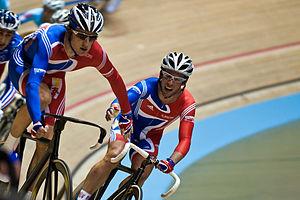
Sir Bradley Wiggins, est un coureur cycliste britannique né le 28 avril 1980 à Gand. Professionnel entre 2002 et 2016, il est spécialiste de la poursuite, a été champion olympique de poursuite individuelle en 2004 et 2008 et de poursuite par équipes en 2008 et 2016, et champion du monde de poursuite individuelle en 2003, 2007 et 2008, par équipes en 2007 et 2008, et de l'américaine en 2008. Il se consacre davantage au cyclisme sur route à partir de 2009. Troisième du Tour de France cette année-là, il a remporté le Critérium du Dauphiné en 2011 et 2012, Paris-Nice en 2012, le Tour de Romandie en 2012 et s'est classé deuxième du Tour d'Espagne 2011. Le 22 juillet 2012, il devient le premier Britannique vainqueur d'un Tour de France, devant son coéquipier et compatriote Christopher Froome. Il devient champion olympique du contre-la-montre un mois plus tard à Londres et champion du monde de la spécialité en 2014. Entre juin 2015 et avril 2019, il est détenteur du record de l'heure, en ayant parcouru 54,526 km. Son père est le coureur cycliste Gary Wiggins. Il annonce sa retraite sportive le 28 décembre 2016. Il essaie par la suite sans succès une reconversion en aviron.
Les championnats du monde de cyclisme sur piste 2016 se sont déroulés à Londres au Royaume-Uni, du 2 au 6 mars 2016 sur le vélodrome de Londres. Les 19 épreuves présentes aux championnats précédents sont au programme.